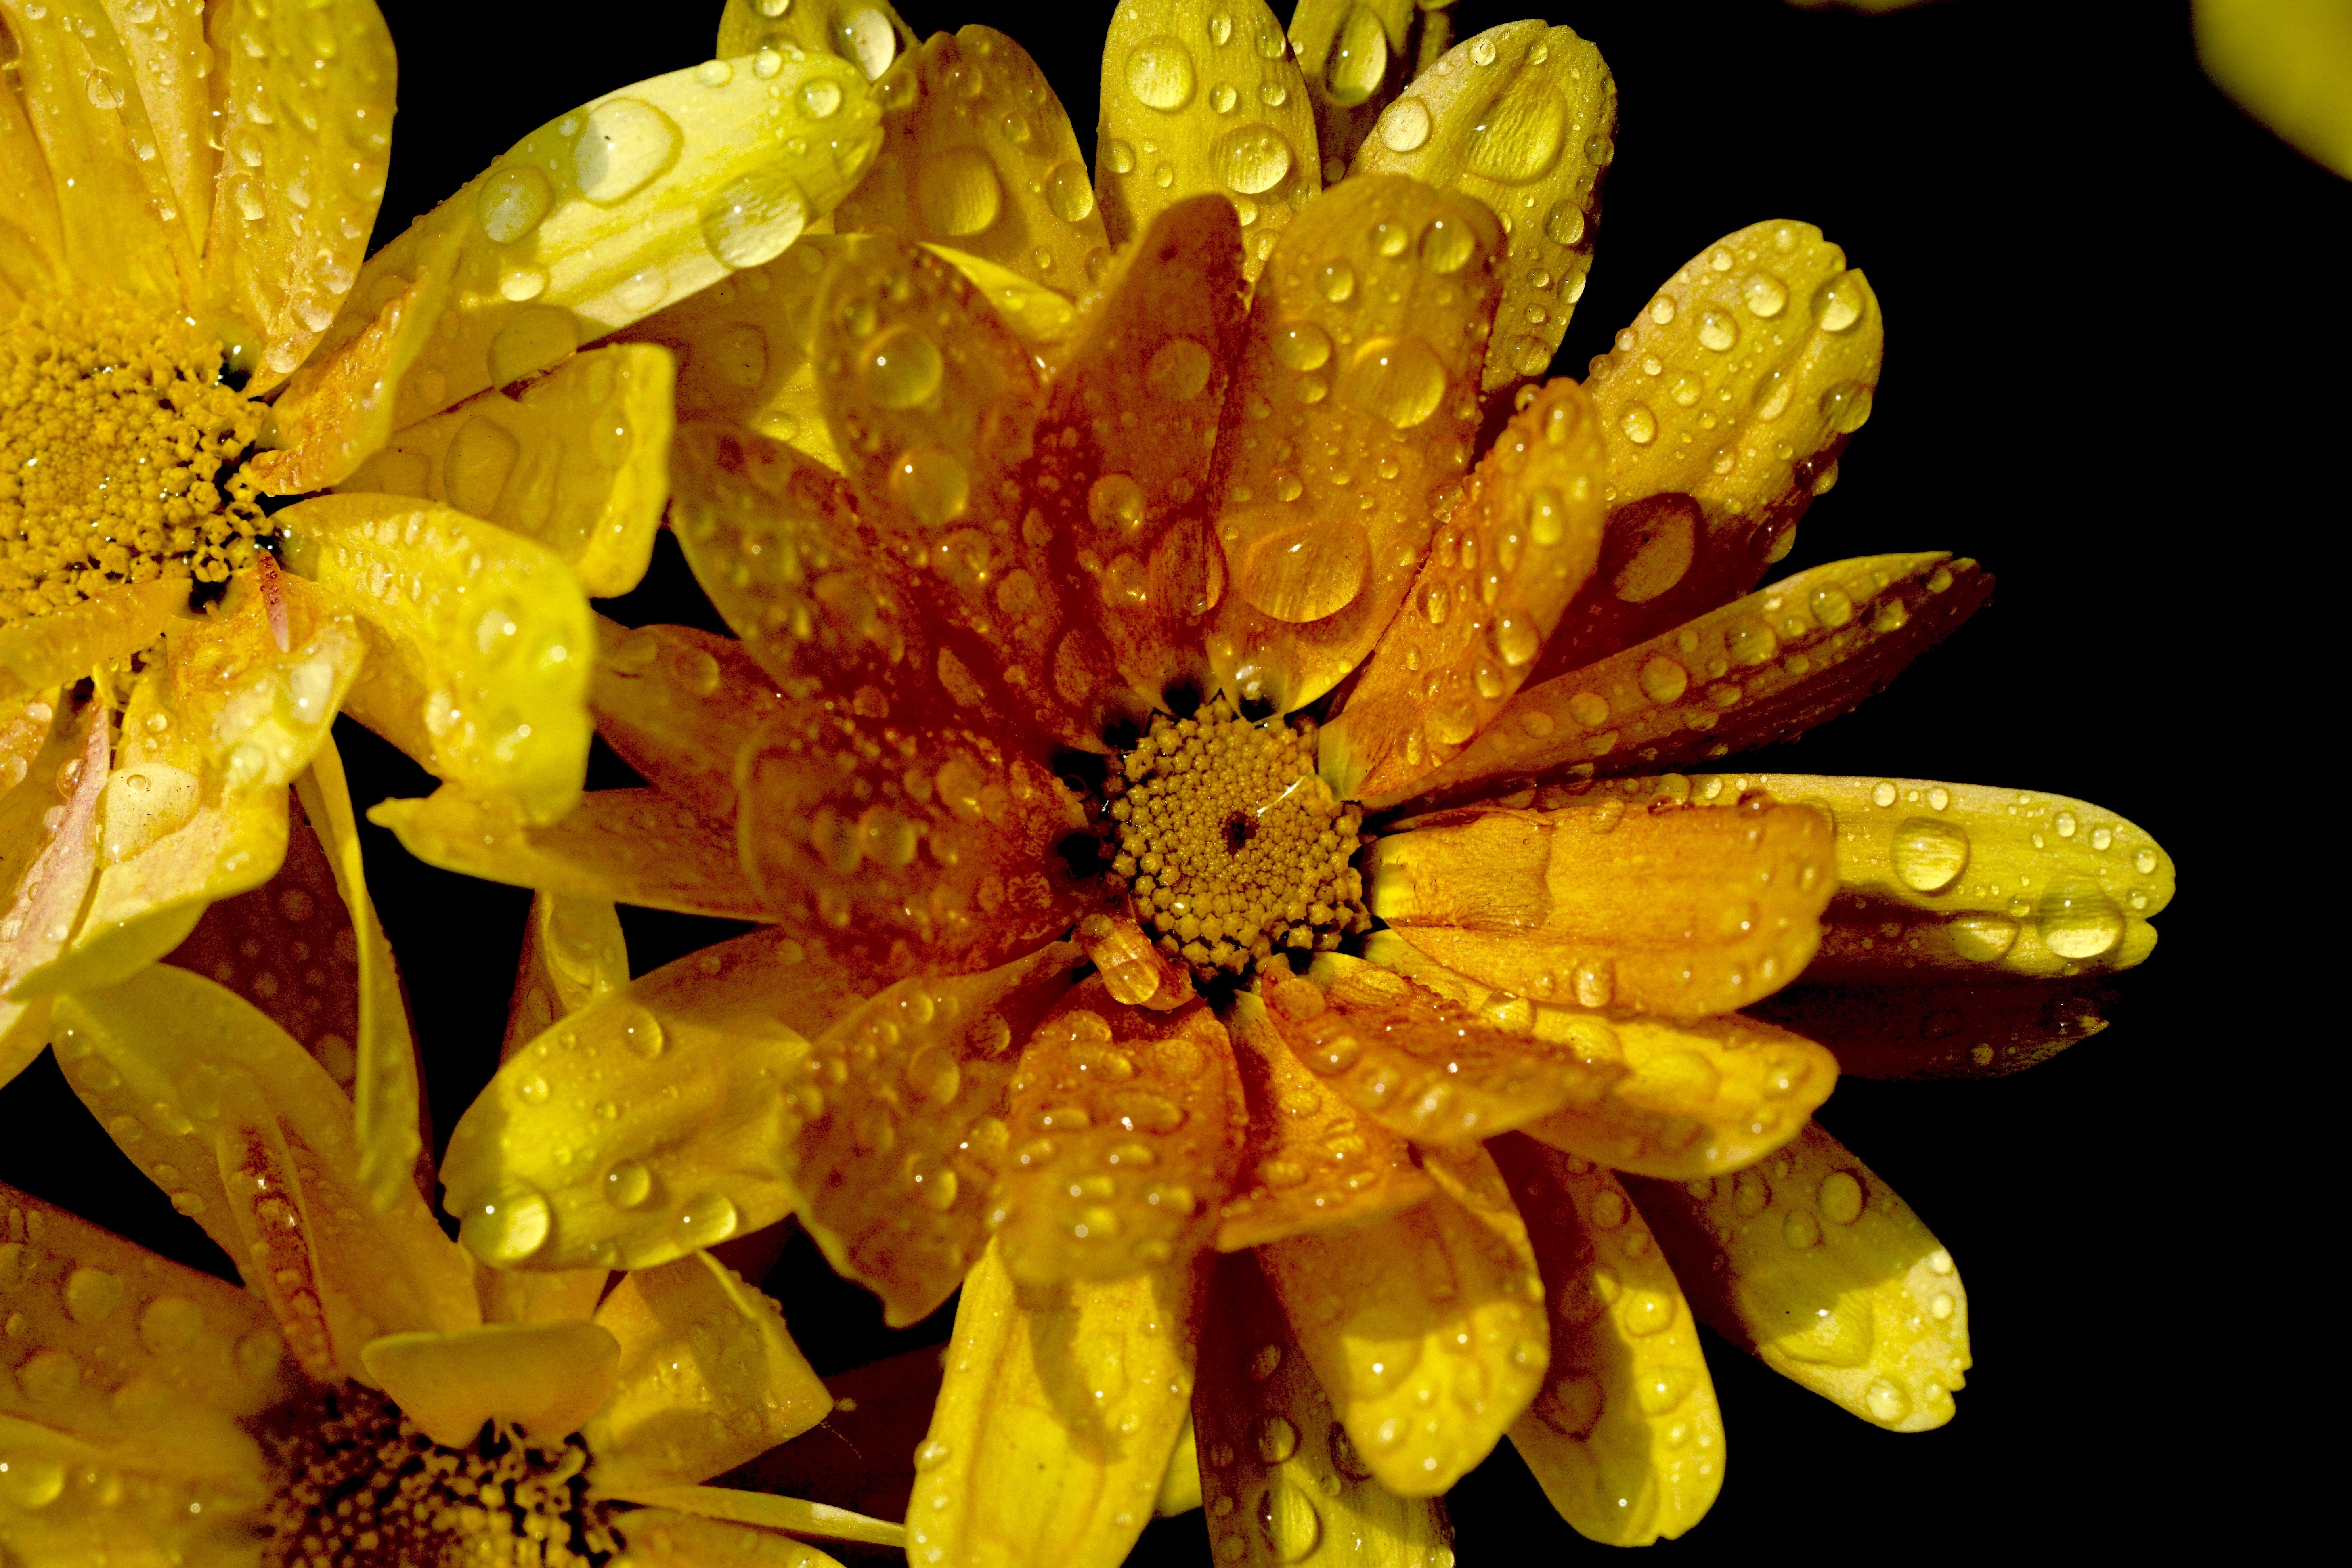
nature, blossom, plant, photography, leaf, flower, petal, bloom, raindrop, pollen, autumn, botany, yellow, flora, wildflower, close up, shrub, macro photography, flowering plant, daisy family, land plant